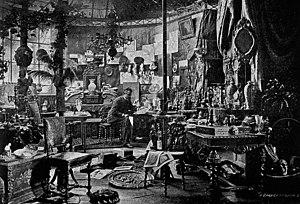
Extrait de La Lorraine artiste du jeudi 1er août et jeudi 15 août 1901, fascicule n° 15-16
Gaston Save, né le 22 août 1844à Saint-Dié et mort le 20 juillet 1901, est un peintre, graveur, illustrateur, historien et archéologue français.